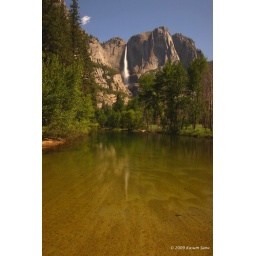
Reflection in green river ...